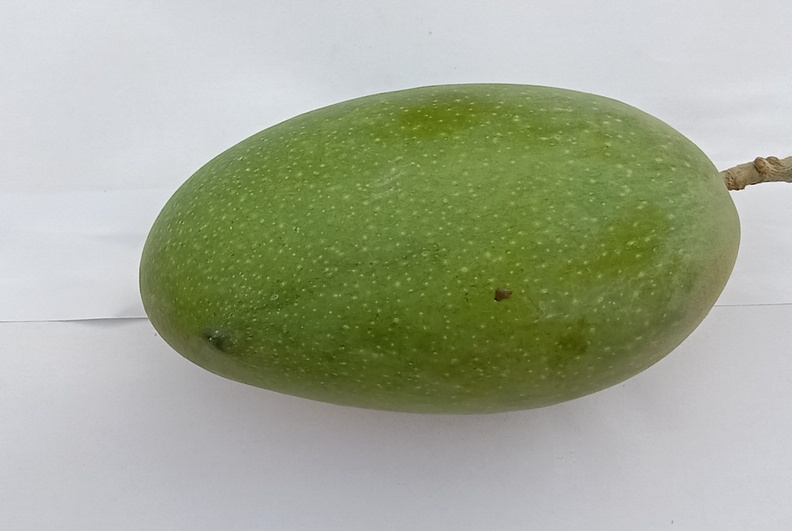
Mango variety: Dosehri